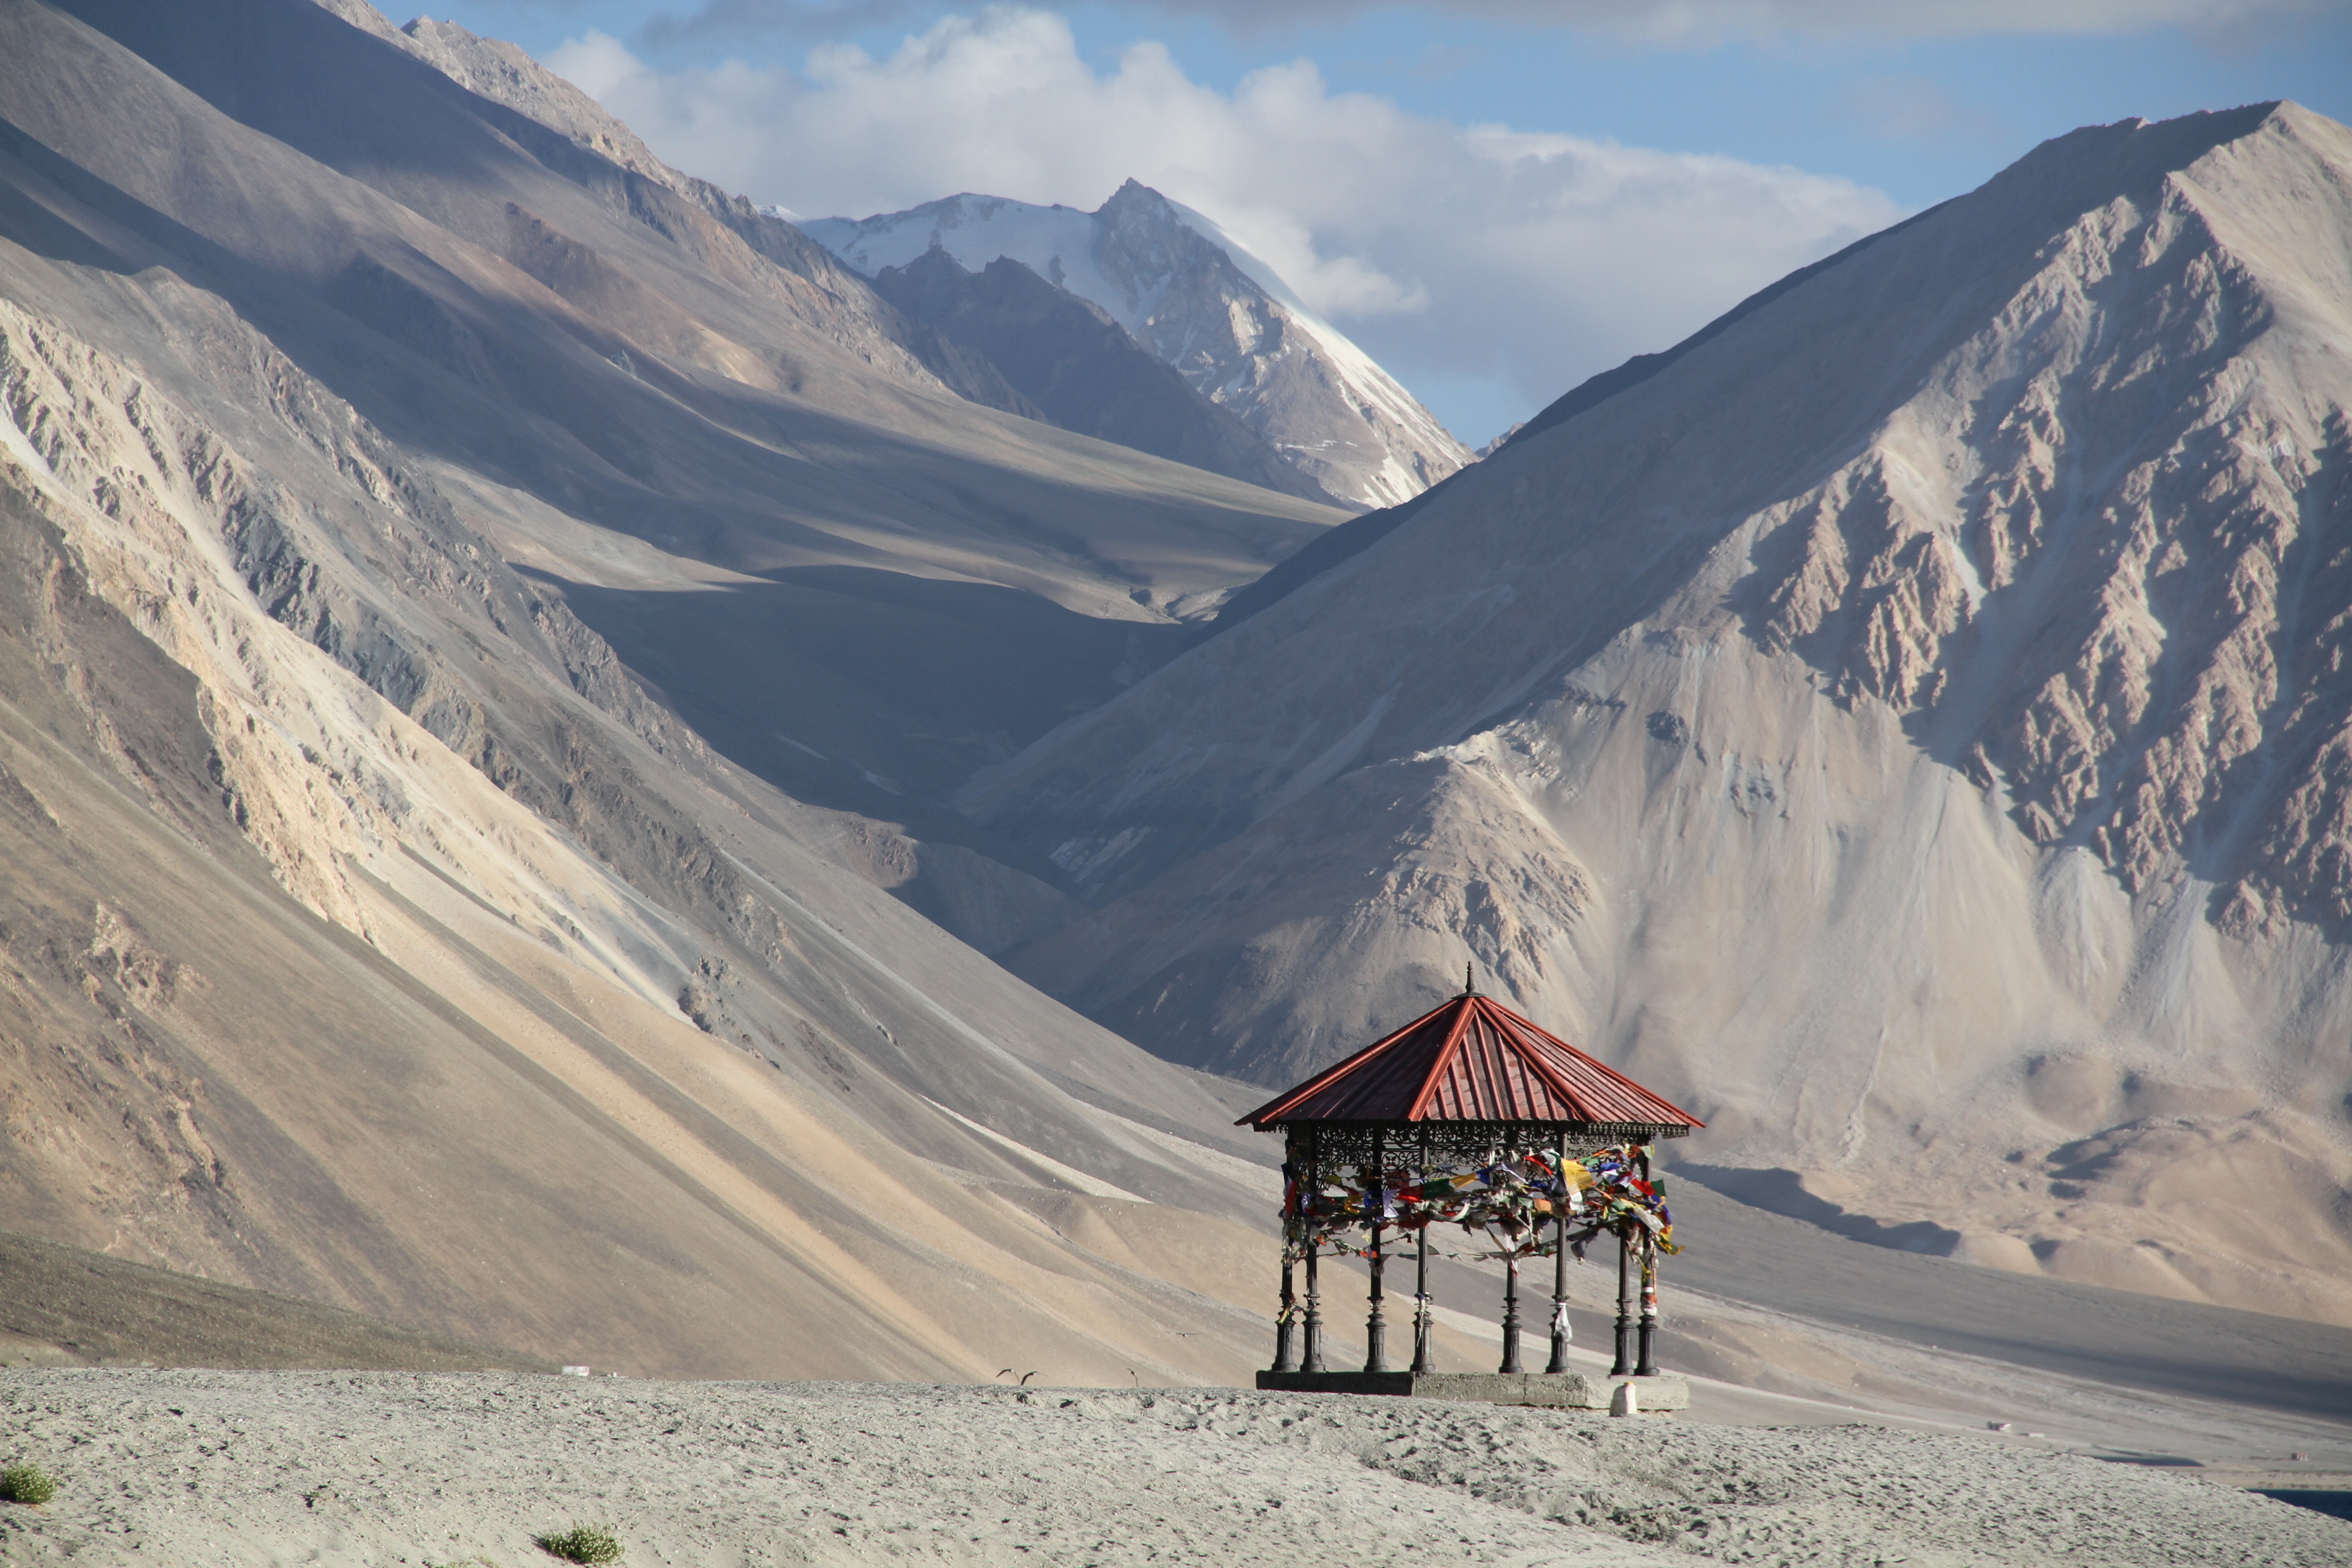
landscape, water, nature, wilderness, mountain, snow, winter, sky, hill, lake, adventure, valley, mountain range, travel, environment, glacier, blue, ridge, summit, mountaineering, tourists, alps, plateau, india, fell, cirque, china, himalaya, ladakh, leh, landform, mountain pass, jammu, pangong tso, high grassland lake, pangong lake, ladkah, kashmir, pangong, natural environment, geographical feature, mountainous landforms, glacial landform